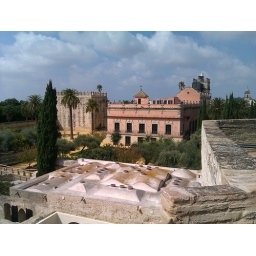
The palace and homage tower in the back and the baths in front. Seen from the fortress wall